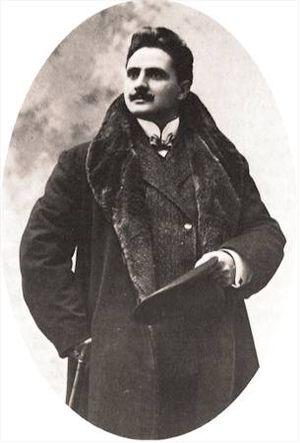
23 janvier : la Symphonie de chambre pour douze instruments de Georges Enesco, créée à Paris.
Riccardo Stracciari était un chanteur d'opéra italien, l'un des plus grands barytons de sa génération pour la beauté de la voix et la facilité du registre aigu.